Casablanca derby

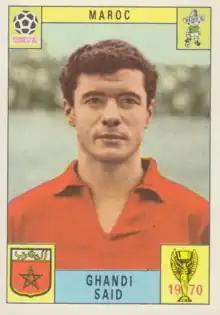
Said Ghandi is the all-time top scorer in the Derby history with 7 goals

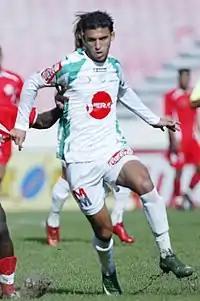
Mohammed Oulhaj is the all-time most appearance player in the Derby with 21

The first players to move from Raja to Wydad and back were Abdulaziz Anini and Ezzeddine Abdel-Rafi in 1973.